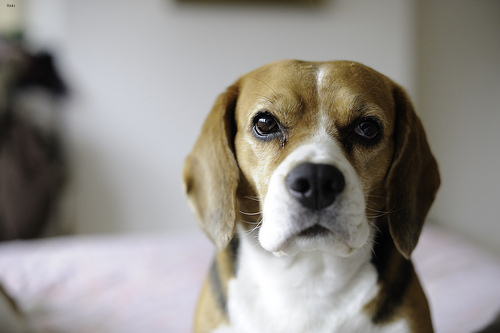
Animal: dog
Breed: beagle